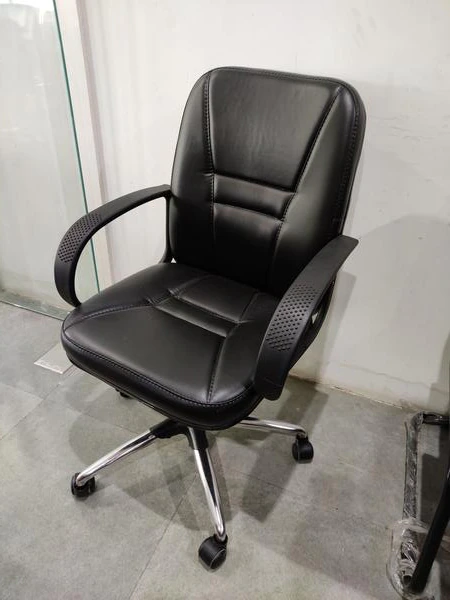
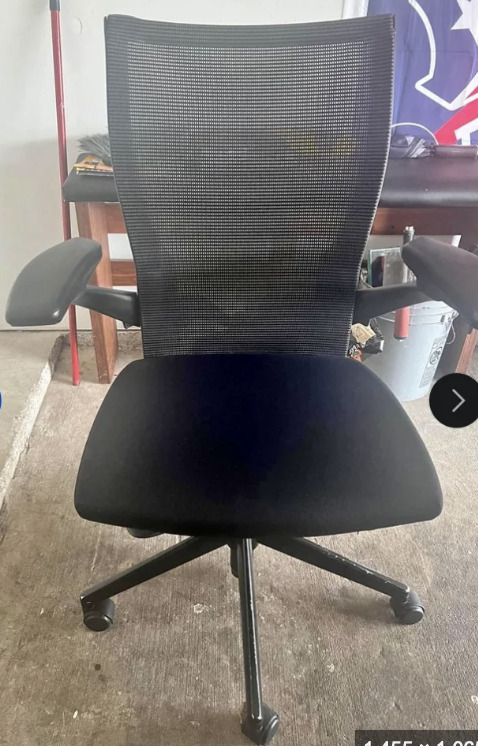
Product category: items_chair
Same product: no